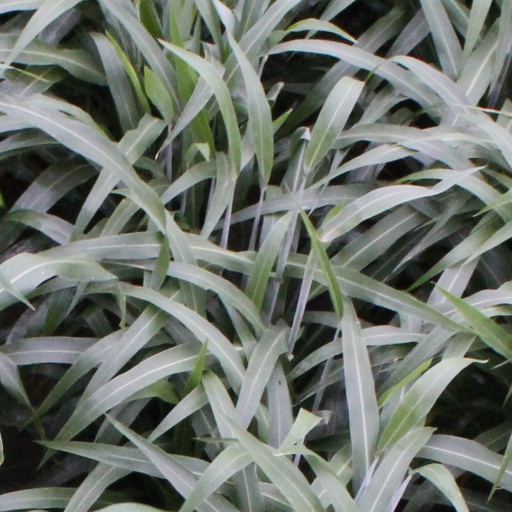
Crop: sorghum